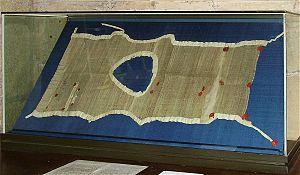
Cilice de Saint Louis dans l'église Saint Aspais de Melun
L'église Saint-Aspais est une église catholique paroissiale située à Melun, en France, sur la rive droite de la Seine. C'est l'unique église de France dédiée à saint Aspais, évangélisateur de la ville à la fin de l'Antiquité, dont la vie est inconnue. Elle se situe initialement dans un faubourg, et succède à une église gothique plus modeste, dont un chapiteau et quelques débris ont été retrouvés en 2011. À la fin du XVᵉ siècle, Saint-Aspais est la paroisse la plus populeuse de la ville, et les habitants décident d'agrandir l'église. D'abord, un nouveau clocher est bâti au nord de la façade, et terminé vers 1480. À partir de 1506, la façade est refaite dans le style gothique flamboyant, ainsi que les trois travées de la nef. La construction du nouveau chœur est lancée le 23 mars 1517, sous la direction du maître-maçon parisien Jehan de Félin, qui fournit également un plan pour la reconstruction totale de l'église, y compris la nef bâtie à peine dix ans plus tôt. De Félin donne plus d'élévation au chœur que les marguilliers n'avaient imaginé, et soigne le décor sculpté, ce qui provoque la colère du conseil de fabrique soucieux de la maîtrise du budget, et entraîne des procès.
Le cilice peut être une tunique ou une ceinture, de crin, d'étoffe rude, voire de métal.